List of microcars

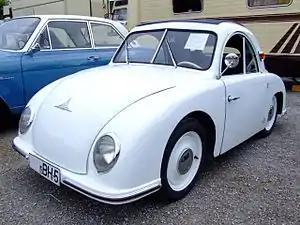
The Champion 400, a German microcar built in 1952

This is a list of microcars by country of origin. This list excludes cars over 700 cc and cars where production or manufacture ended before 1945.